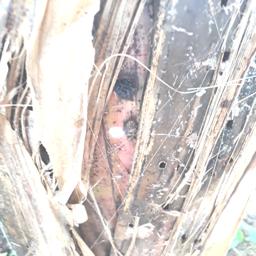
Label: BACTERIAL SOFT ROT